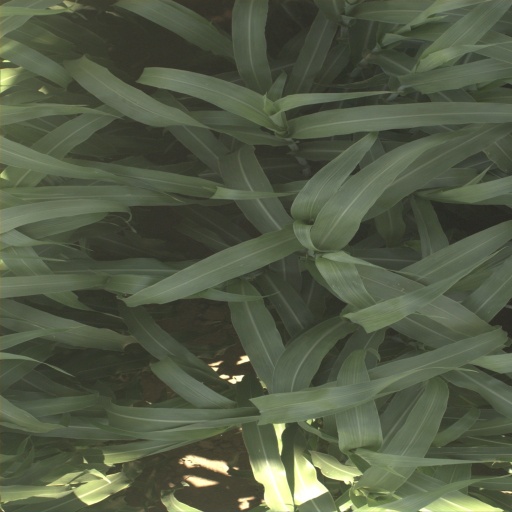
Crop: sorghum